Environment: real
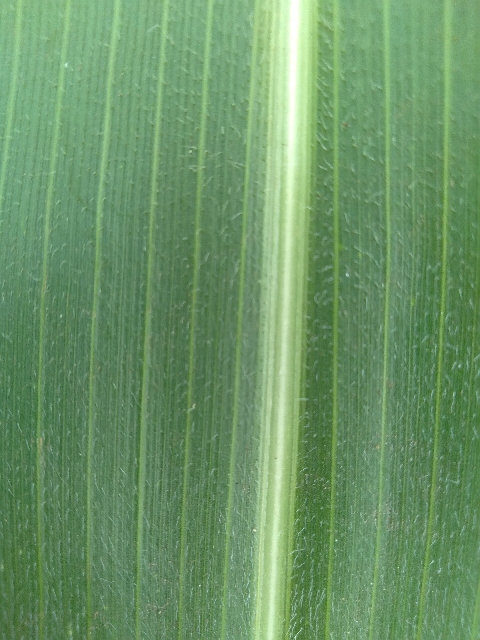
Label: healthy